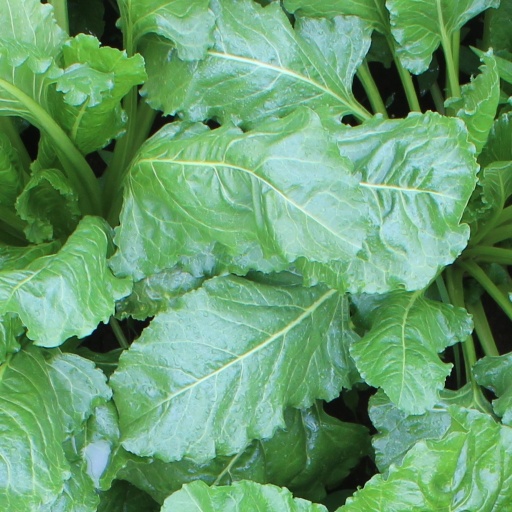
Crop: sugar beet